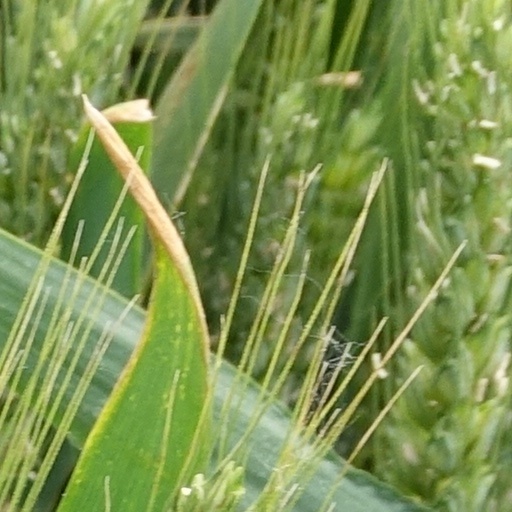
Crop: wheat